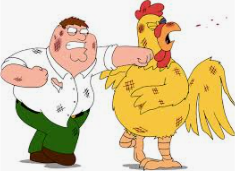
Portrait style: Cartoon Portrait